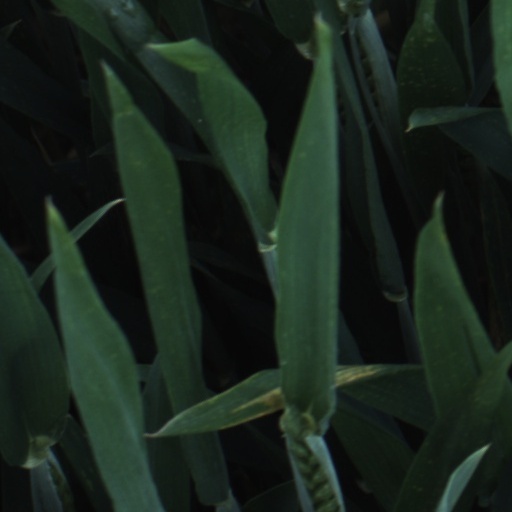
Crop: wheat